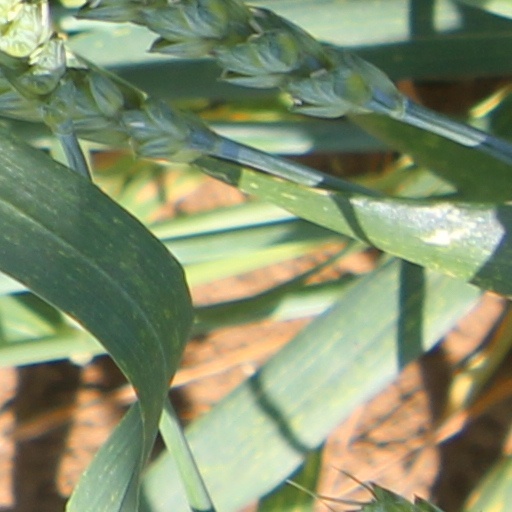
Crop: wheat